Keith Ellison

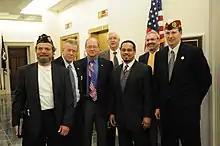
Ellison with Minnesota Disabled Veterans

During the summer 2014 conflict between Hamas and Israel, Ellison published an editorial in "The Washington Post" that called for an end to the blockade in Gaza. Citing his three trips to Gaza since 2009, Ellison suggested that empowering Gazans by ending the blockade would weaken extremists and help move towards final status peace.